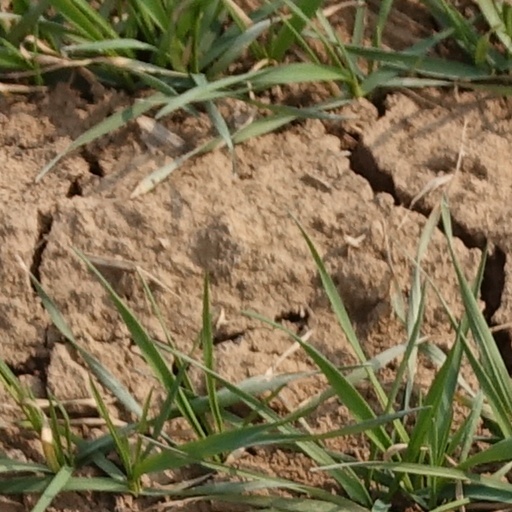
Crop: wheat